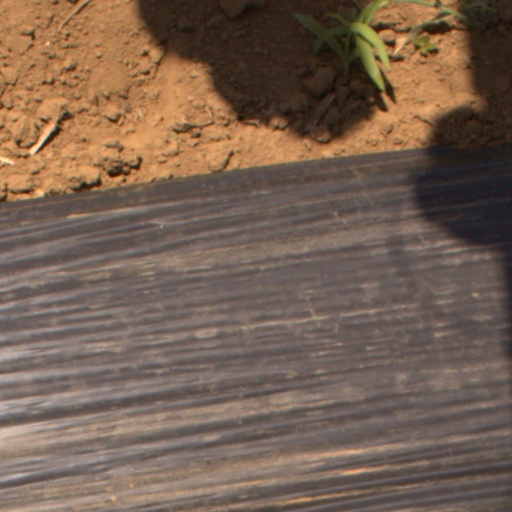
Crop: Jerusalem artichoke